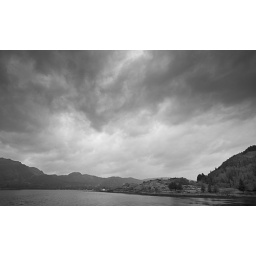
Liked the way the little house on the point of land is dwarfed by the ominous clouds